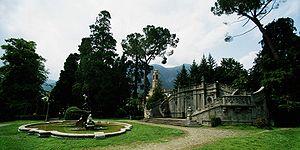
L'association I Borghi più belli d'Italia est née en mars 2001 sous l'impulsion de Conseil du tourisme de l'ANCI.